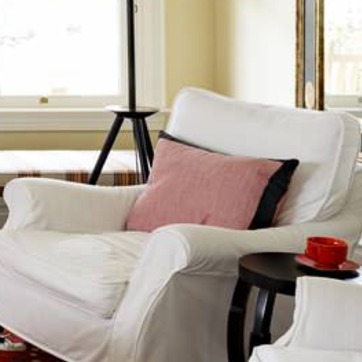
Material: fabric